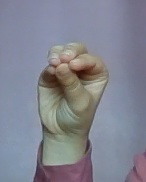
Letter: ha